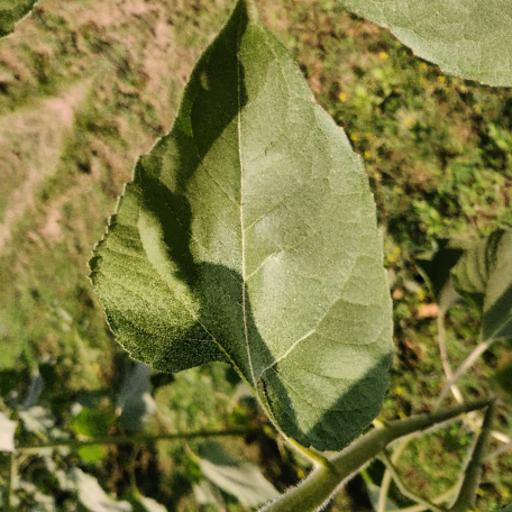
Label: Fresh_leaf